Premiership of Ismail Sabri Yaakob

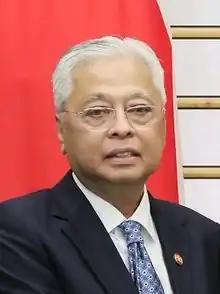

The tenure of Ismail Sabri Yaakob as the prime minister of Malaysia began on 21 August 2021 when he was appointed to the office by Yang di-Pertuan Agong Al-Sultan Abdullah Ri'ayatuddin Al-Mustafa Billah Shah, following the resignation of his predecessor, Muhyiddin Yassin, after a political crisis.